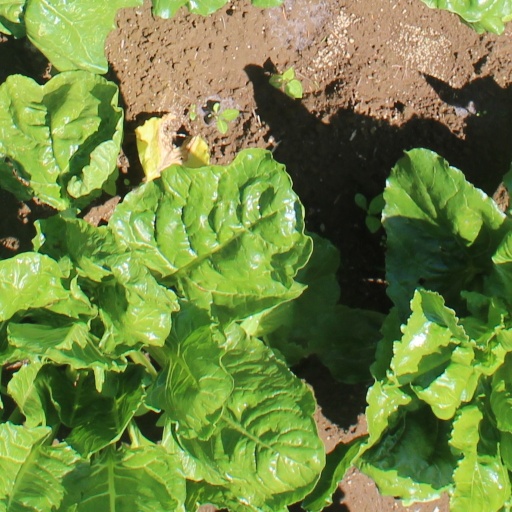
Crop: sugar beet